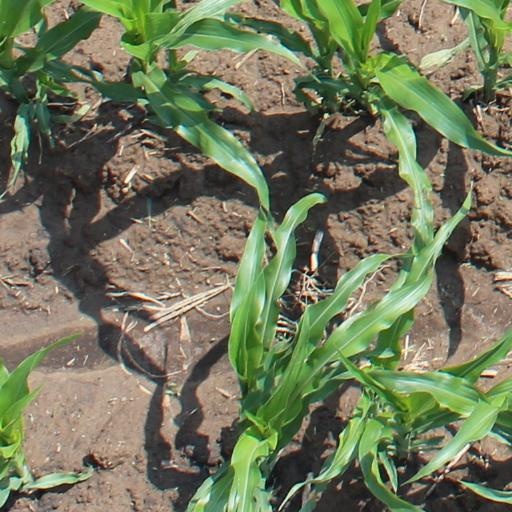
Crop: maize; corn